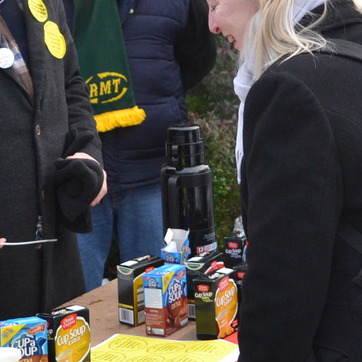
Material: plastic